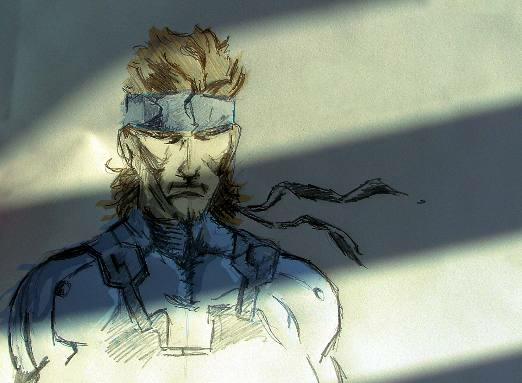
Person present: Yes